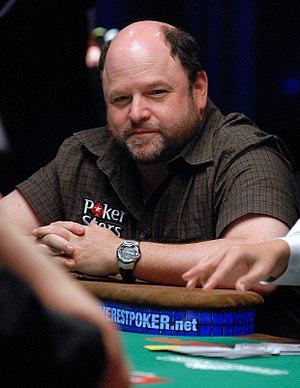
Seinfeld est une série télévisée humoristique américaine en 180 épisodes de 23 minutes créée par Jerry Seinfeld et Larry David et diffusée du 5 juillet 1989 au 14 mai 1998 sur le réseau NBC.